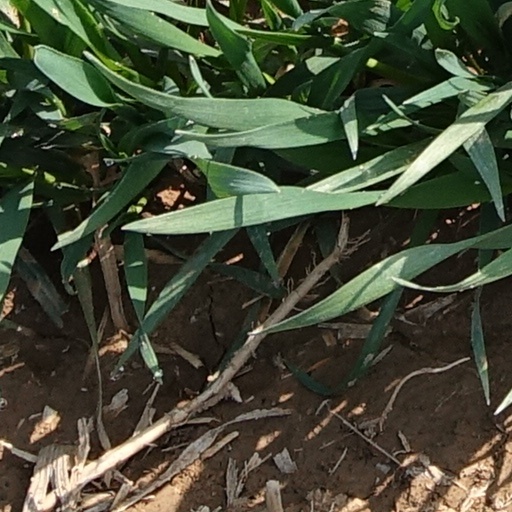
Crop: wheat